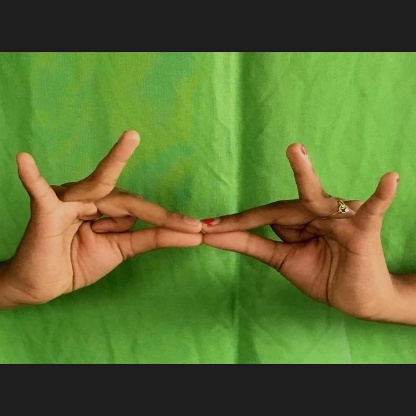
Mudra: Sakata